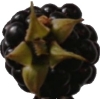
Label: blackberry